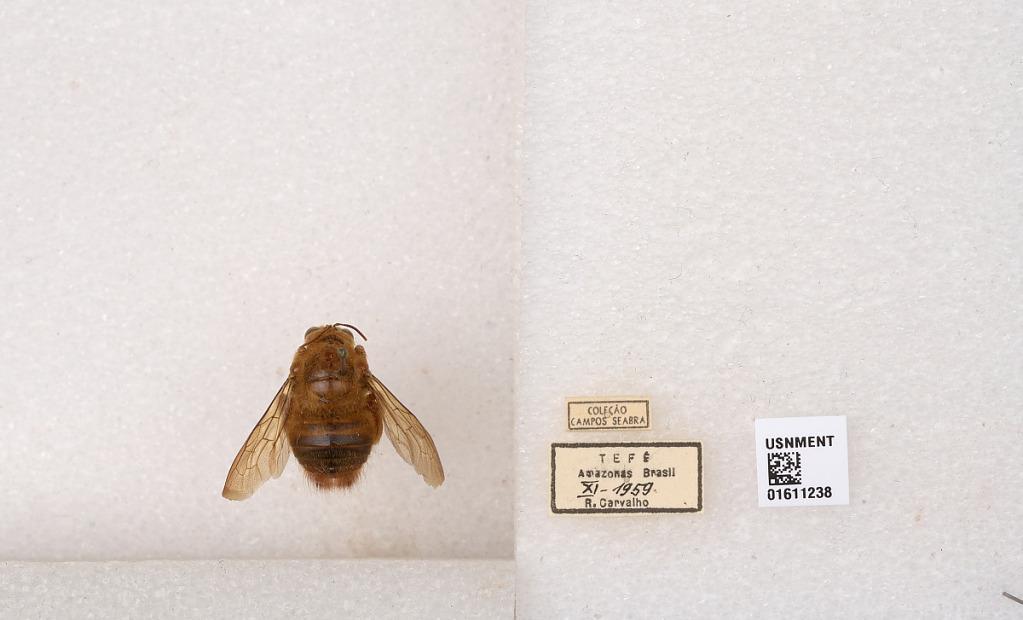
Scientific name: Xylocopa (Neoxylocopa) sp.
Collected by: J. Foerster
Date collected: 1959-11-1
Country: Brazil
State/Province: Amazonas
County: Tefe
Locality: Tefe